Sodashi (horse)

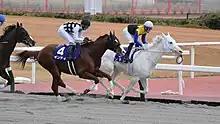
Sodashi at the Champions Cup

After a third-place finish in the February Stakes over the dirt, Sodashi was entered in the Grade 1 Victoria Mile on the turf against fillies and mares. After settling in fourth position for most of the trip, Sodashi stormed to the lead and to victory in the uphill stretch at Tokyo Racecourse under regular jockey Hayato Yoshida.